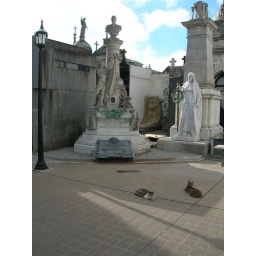
They say the cats live here to hide from all the stray dogs in the city